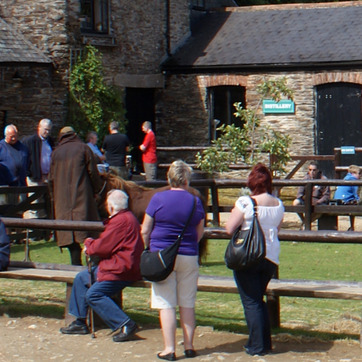
Material: hair